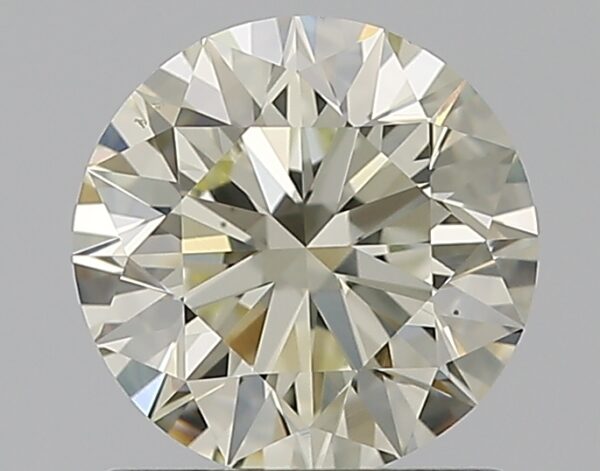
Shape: round
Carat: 1
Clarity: VS2
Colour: N
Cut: EX
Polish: EX
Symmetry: EX
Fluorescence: M
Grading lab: GIA
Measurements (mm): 6.35 x 6.39 x 3.99